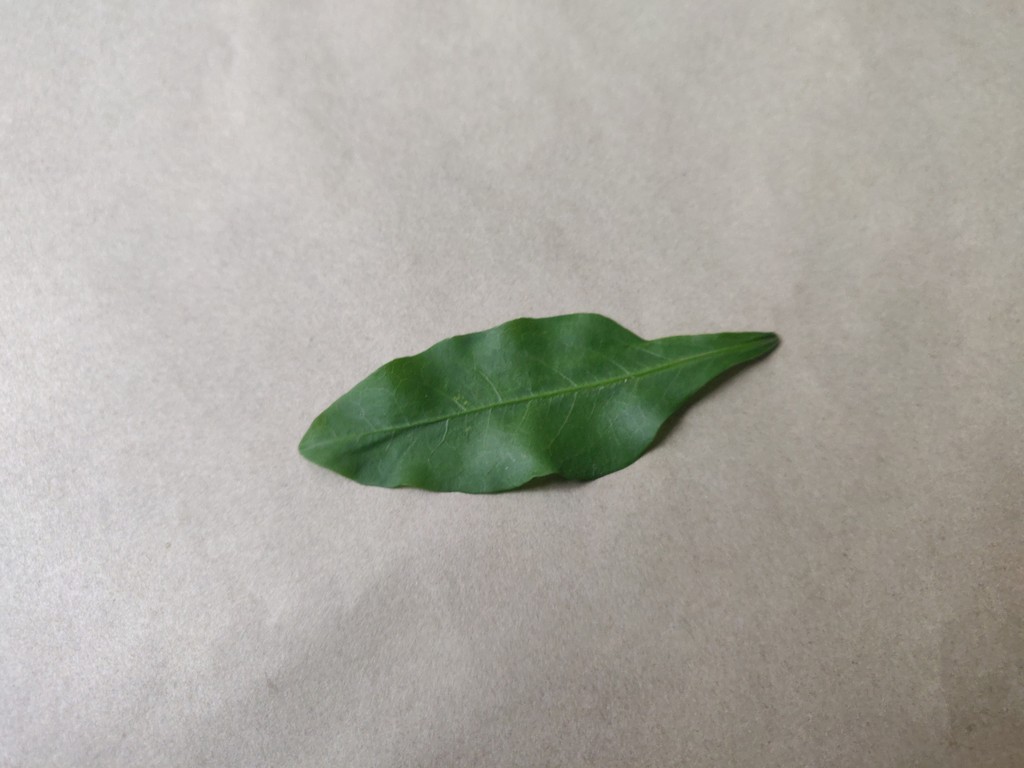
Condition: Healthy
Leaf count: single
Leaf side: front